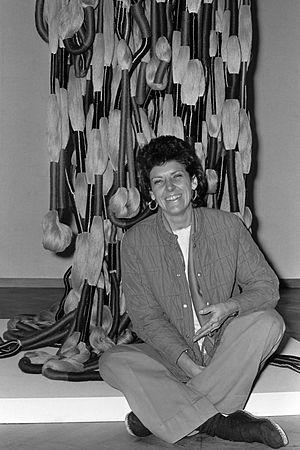
Sheila Hicks est une artiste textile américaine née en 1934 à Hastings, Nebraska, États-Unis. Elle vit et travaille à Paris depuis 1964.